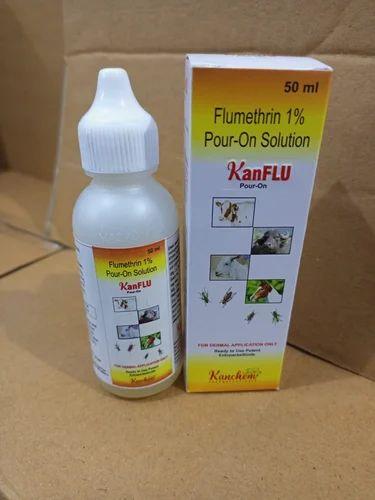
Dawa ya mifugo kama vile kondoo, mbuzi, farasi ikiwa imehifadhiwa katika chupa ndogo na kufungwa vizuri ili isimwagike, pembeni kukiwa na boksi ambalo limetengenezwa kwa karatasi ngumu, likiwa na maandishi yenye jina la dawa hio pamoja na picha mbalimbali za wanyama wa kufugwa.